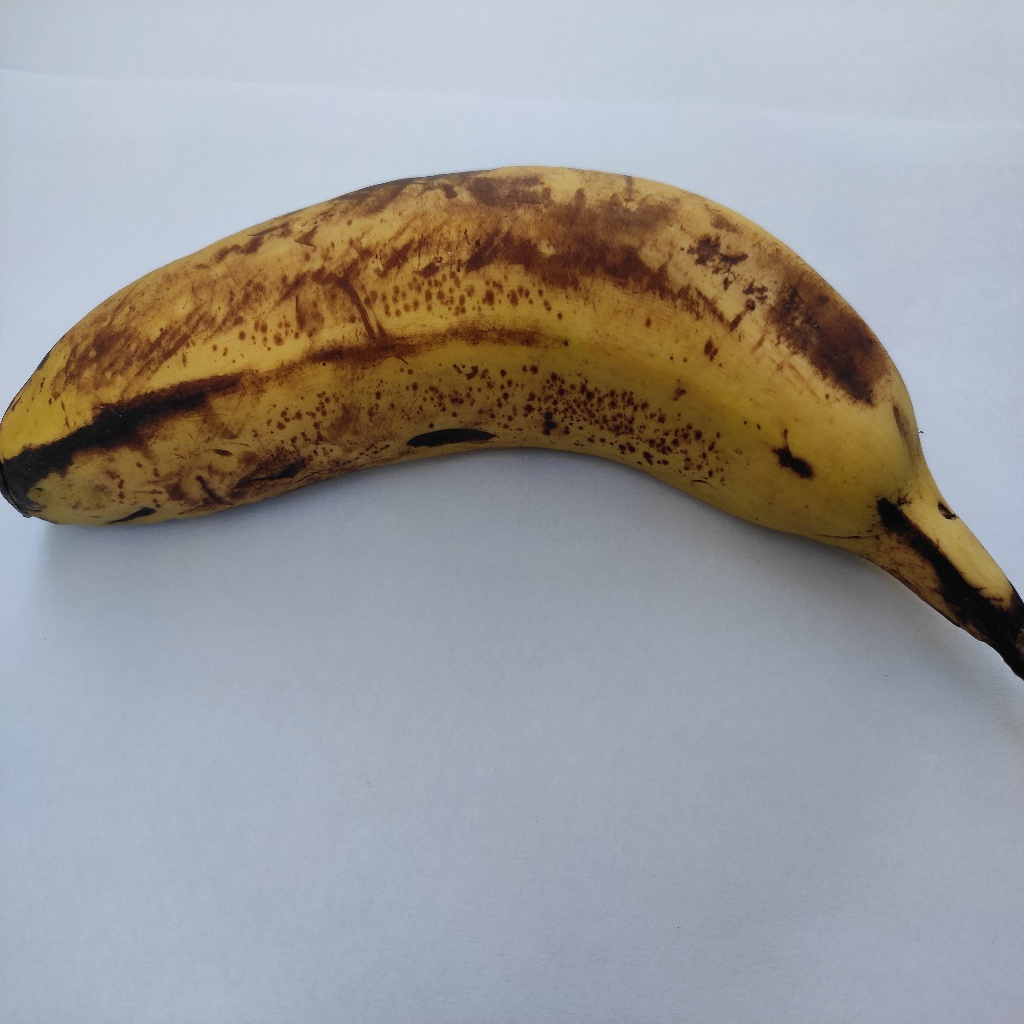
Crop: banana
Quality class: Defect